442nd Tactical Fighter Training Squadron

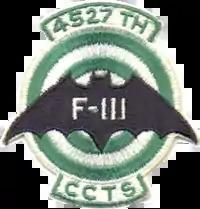
Emblem of the 4527th Combat Crew Training Squadron

The 442d Tactical Fighter Training Squadron is an inactive United States Air Force unit. It was last assigned to the 474th Tactical Fighter Wing and stationed at Nellis Air Force Base, Nevada.